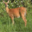
Label: deer